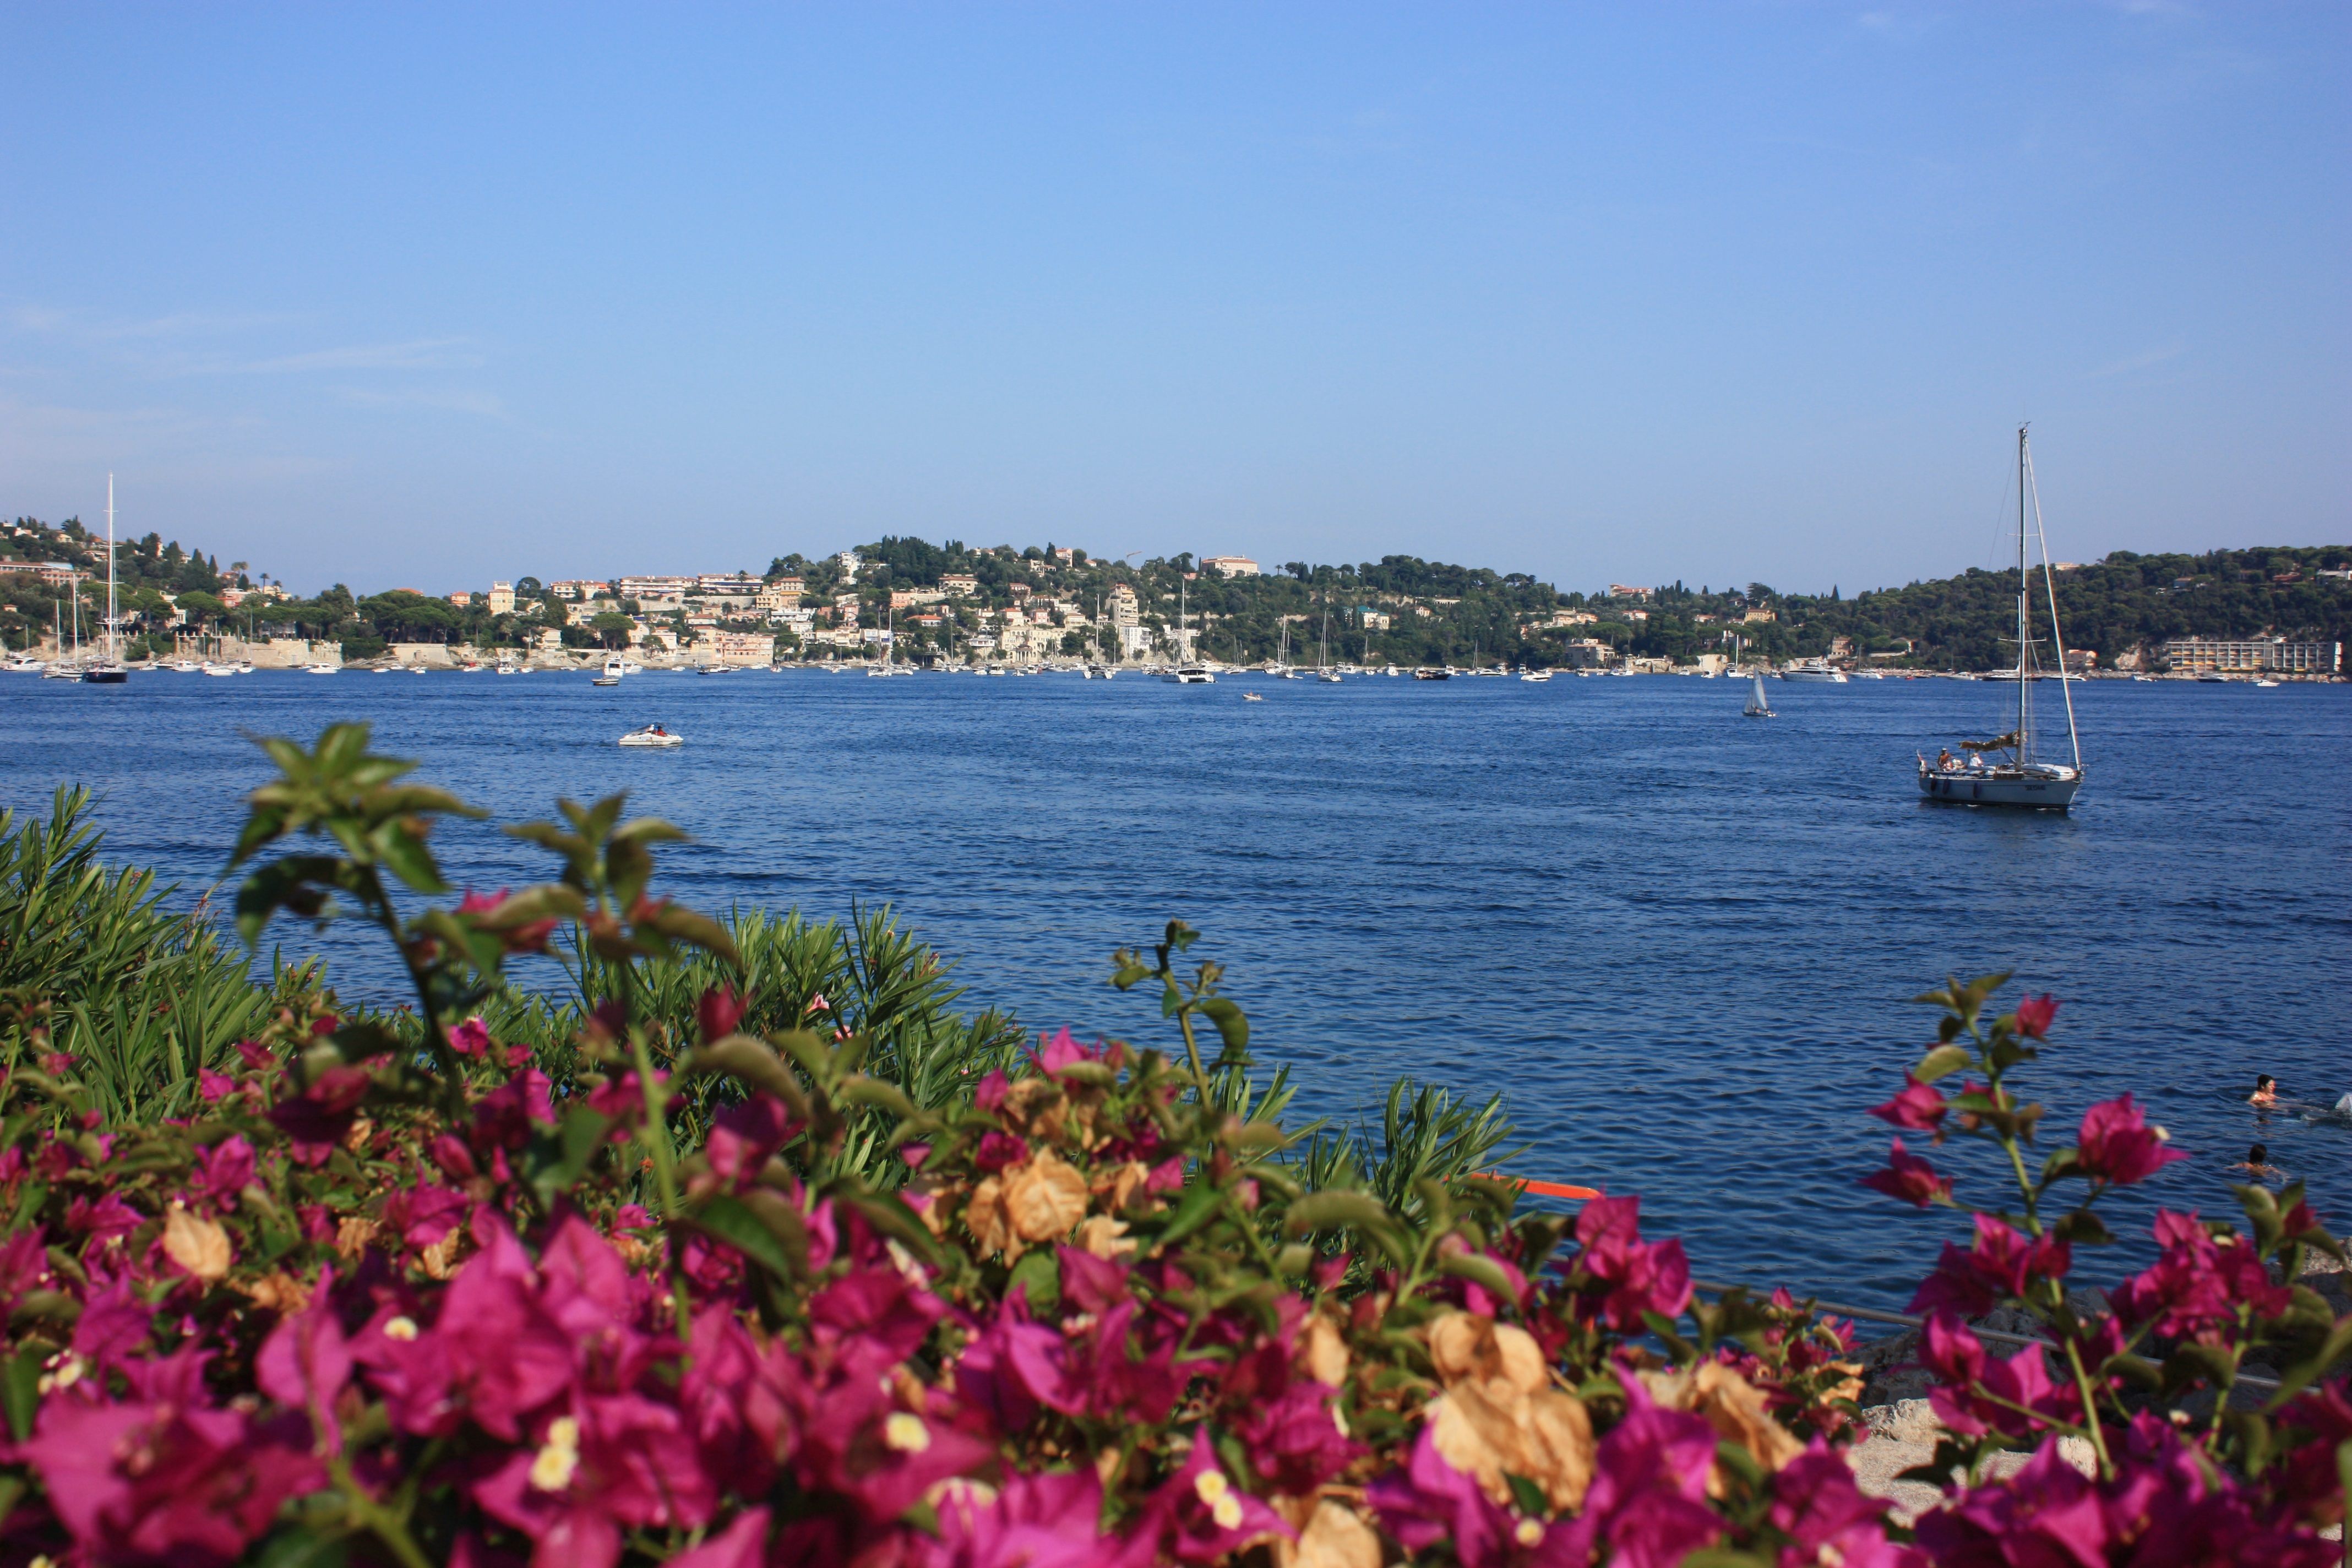
beach, sea, coast, shore, flower, lake, summer, france, mediterranean, bay, body of water, french, facades, south of france, c te d azur, villefranche sur mer, french riviera